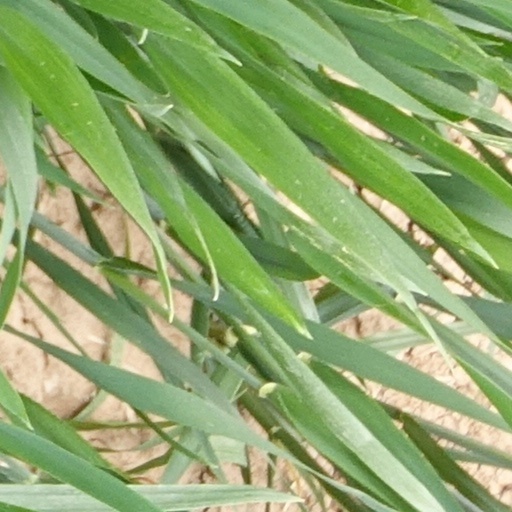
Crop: wheat